IZY

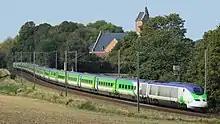
373213/373224 going through the commune of Feuchy, between the stations of Arras and Roeux in September 2020.

Izy used a dedicated TGV Réseau triple-voltage trainset, number 4551, painted in a silver, white and green IZY livery with purple doors.